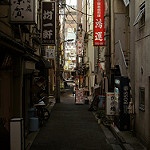
Label: street